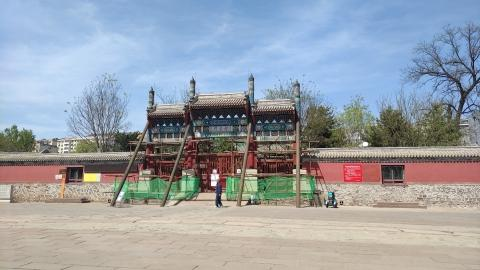
地标名称：热河文庙
所在城市：承德市·双桥区